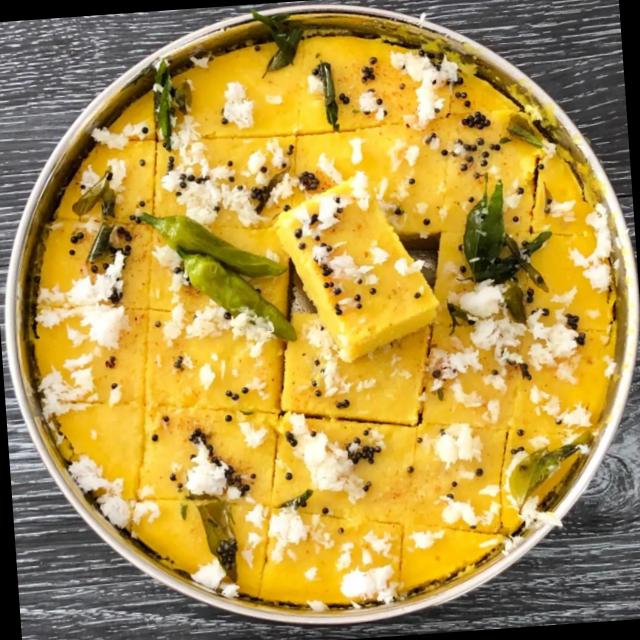
Dish: dhokla